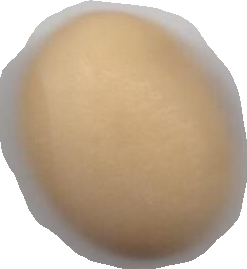
Variety: Anjasmoro